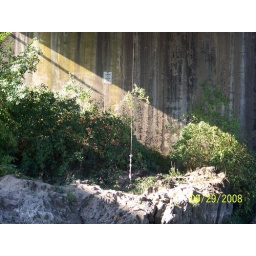
North side of Lewis river under the bridge